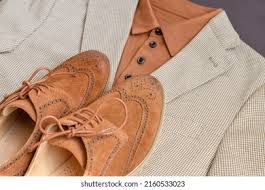
Label: Brogue